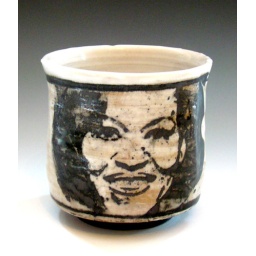
stoneware w/ white slip and paper litho oxides under clear glaze. 4 x 4